Leaning Tower of Niles

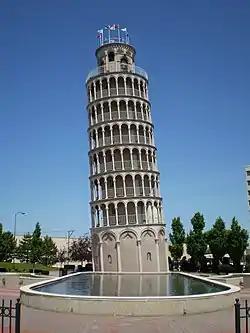

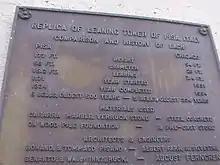
Comparison of the Leaning Towers of Pisa and of Niles

The Leaning Tower of Niles is a half-size replica of the Leaning Tower of Pisa located in Niles, Illinois, an inner suburb of Chicago. Designed by architect Albert L. Farr and completed in 1934, it was commissioned by industrialist Robert Ilg as part of a recreation park for employees of the Ilg Hot Air Electric Ventilating Company of Chicago. It is situated at 6300 W. Touhy Avenue.